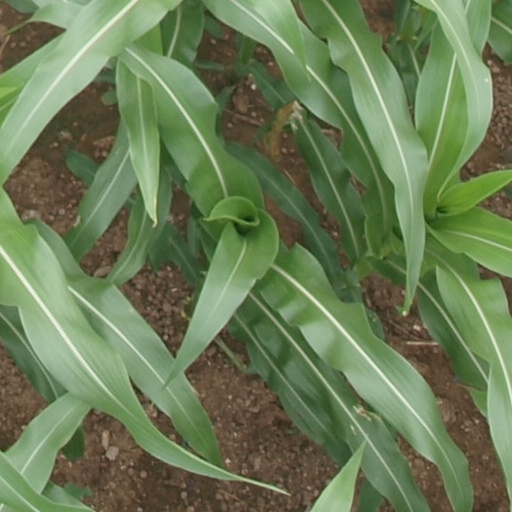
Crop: maize; corn